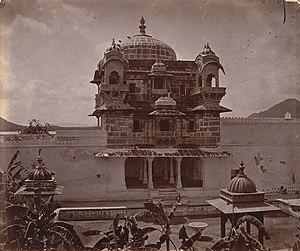
Jag Mandir est un palais construit sur une île du lac Pichola au sud de la ville d'Udaipur dans l'état indien du Rajasthan. Il est aussi appelé le "Palais du jardin du lac". Sa construction est attribuée à trois Maharanas de la dynastie rajput Sisodia du royaume du Mewar. La construction du palais a débuté en 1551 avec le Maharana Amar Singh, et s'est poursuivie avec le Maharana Karan Singh et enfin le Maharana Jagat Singh I. Le palais a été dénommé "Jagat Mandir" en l'honneur de ce dernier. La famille royale a utilisé ce palais comme palais d'été et de loisirs